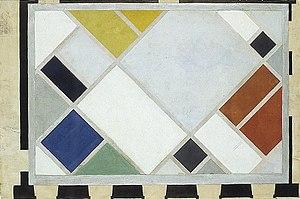
De Stijl est un mouvement artistique des Pays-Bas, fondé en 1917 par Theo van Doesburg, qui publie d'octobre 1917 à janvier 1932 une revue d'art, De Stijl, organe de diffusion des idées néoplasticiennes de Piet Mondrian et des membres du groupe de Stijl. Ces peintres, architectes, sculpteurs et poètes ont profondément influencé l'architecture du XXᵉ siècle, en particulier le Bauhaus et ensuite le style international.